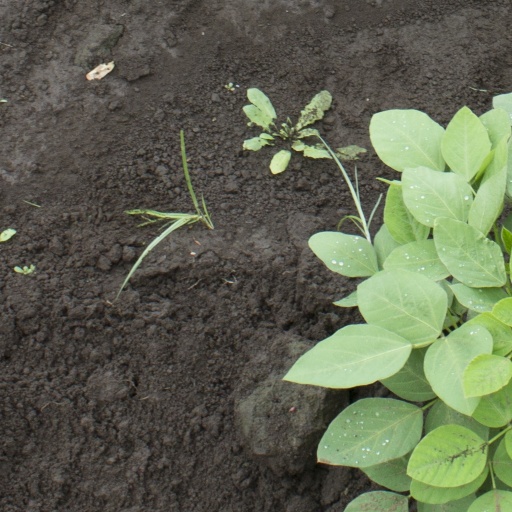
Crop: soybean